Breakdowns (comics)

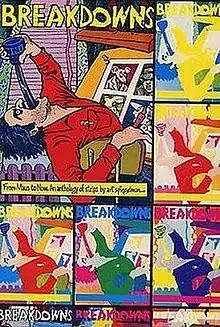
Cover to the first edition

Breakdowns is a collected volume of underground comic strips by American cartoonist Art Spiegelman. The book is made up of strips dating to before Spiegelman started planning his graphic novel "Maus", but includes the strip "Maus" which presaged the graphic novel, and "Prisoner on the Hell Planet" which is reproduced in "Maus". The original edition of 1977 is subtitled "From Maus to Now"; the expanded 2008 edition is subtitled "Portrait of the Artist as a Young %@&*!".